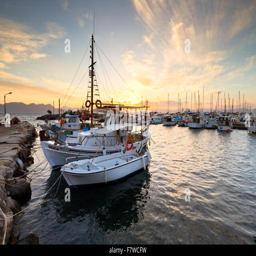
fishing boats in the harbour